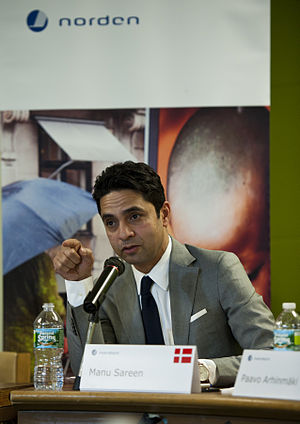
Manu Sareen / Politisk virke
Manu Sareen under FN's Kvindekommissions samling 2013.
Danmarks ligestillingsminister Manu Sareen under FN's Kvindekommissions samling (CSW) 2013
Manu Sareen er en dansk politiker, og tidligere minister for børn, ligestilling, integration og sociale forhold. Tidligere har han været statsrevisor og gruppeformand og dermed politisk leder for Det Radikale Venstre i Københavns Borgerrepræsentation. Han skiftede 20. marts 2016 til partiet Alternativet, som første gang stillede op til et folketingsvalg i 2015, og meldte sig ud af partiet igen i august 2018. Sareen er desuden forfatter til flere bøger og har haft egen virksomhed.